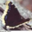
Label: butterfly